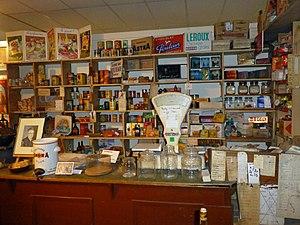
Saint-Dié-des-Vosges, musée Pierre-Noël
Le musée Pierre-Noël est un musée d'art et d'histoire situé à Saint-Dié-des-Vosges. Labellisé musée de France, il porte le nom de Pierre Noël, maire de la ville de 1965 à 1977.